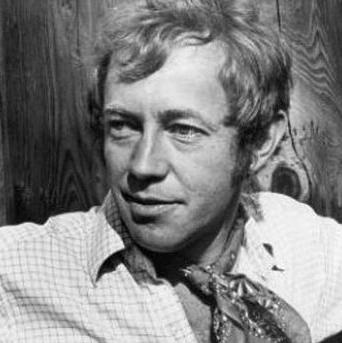
Age: 37